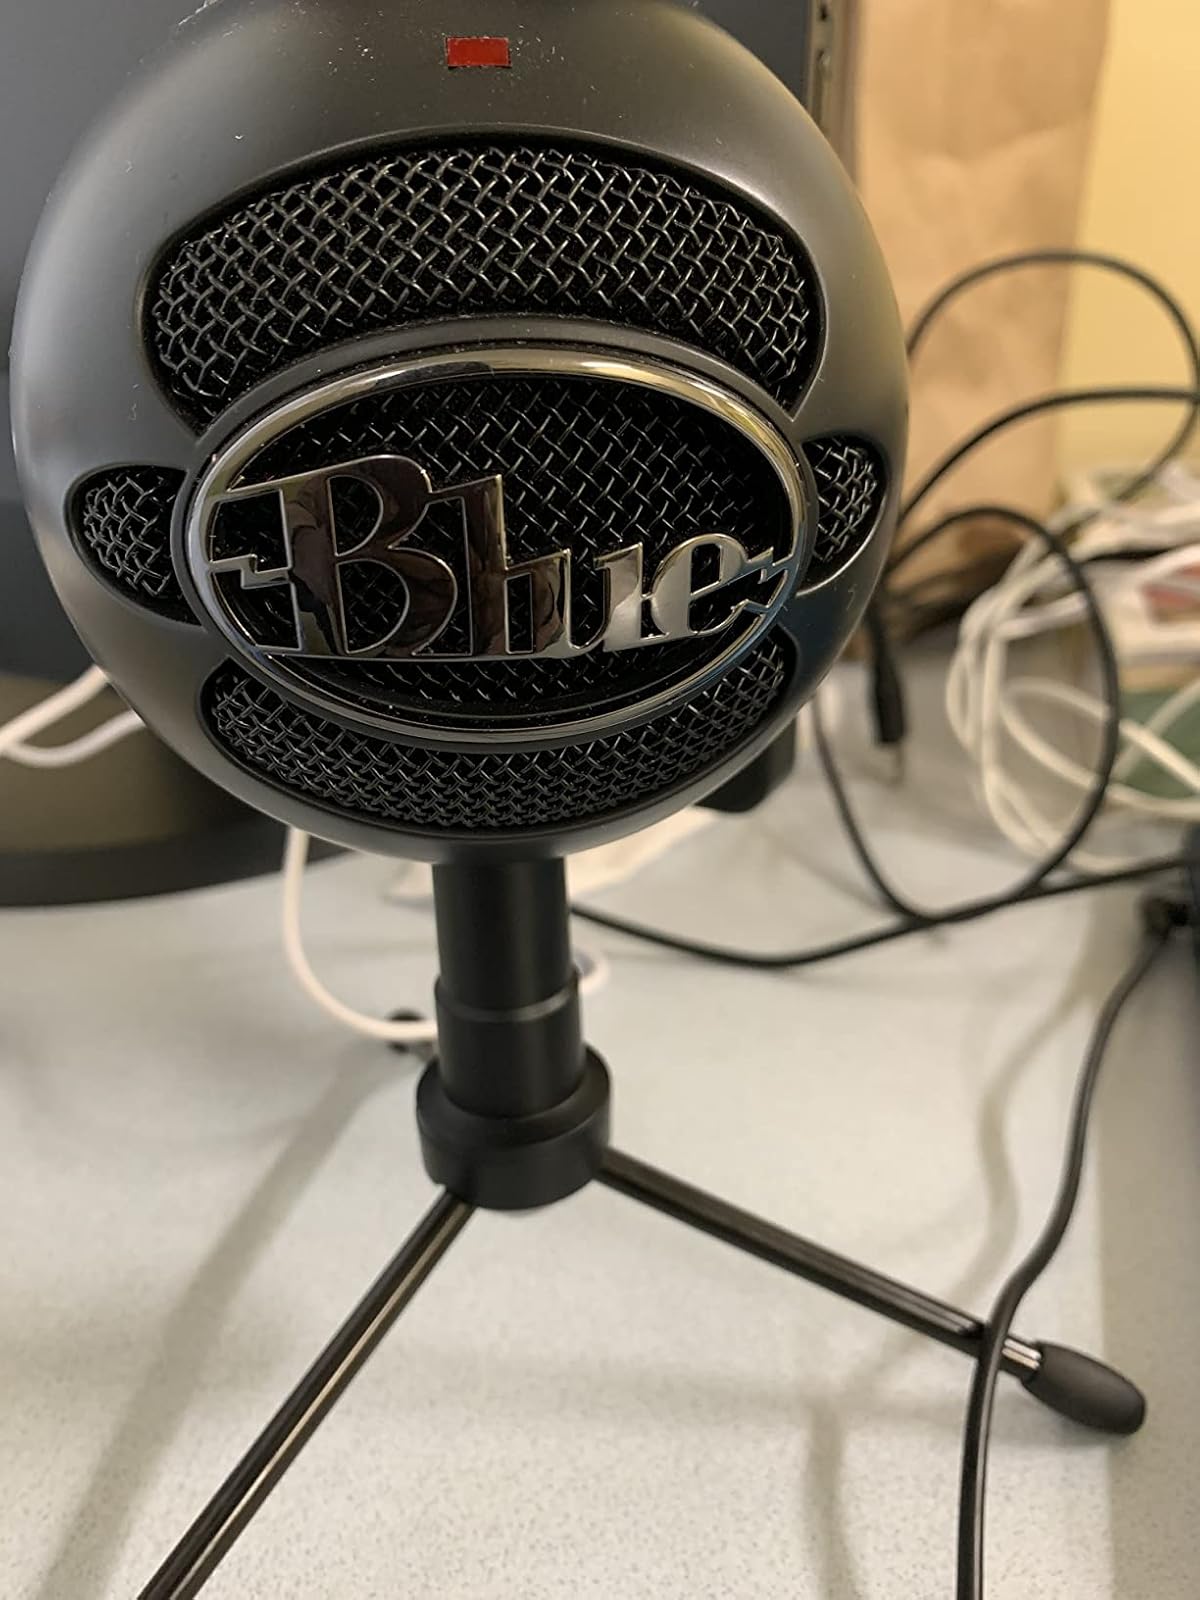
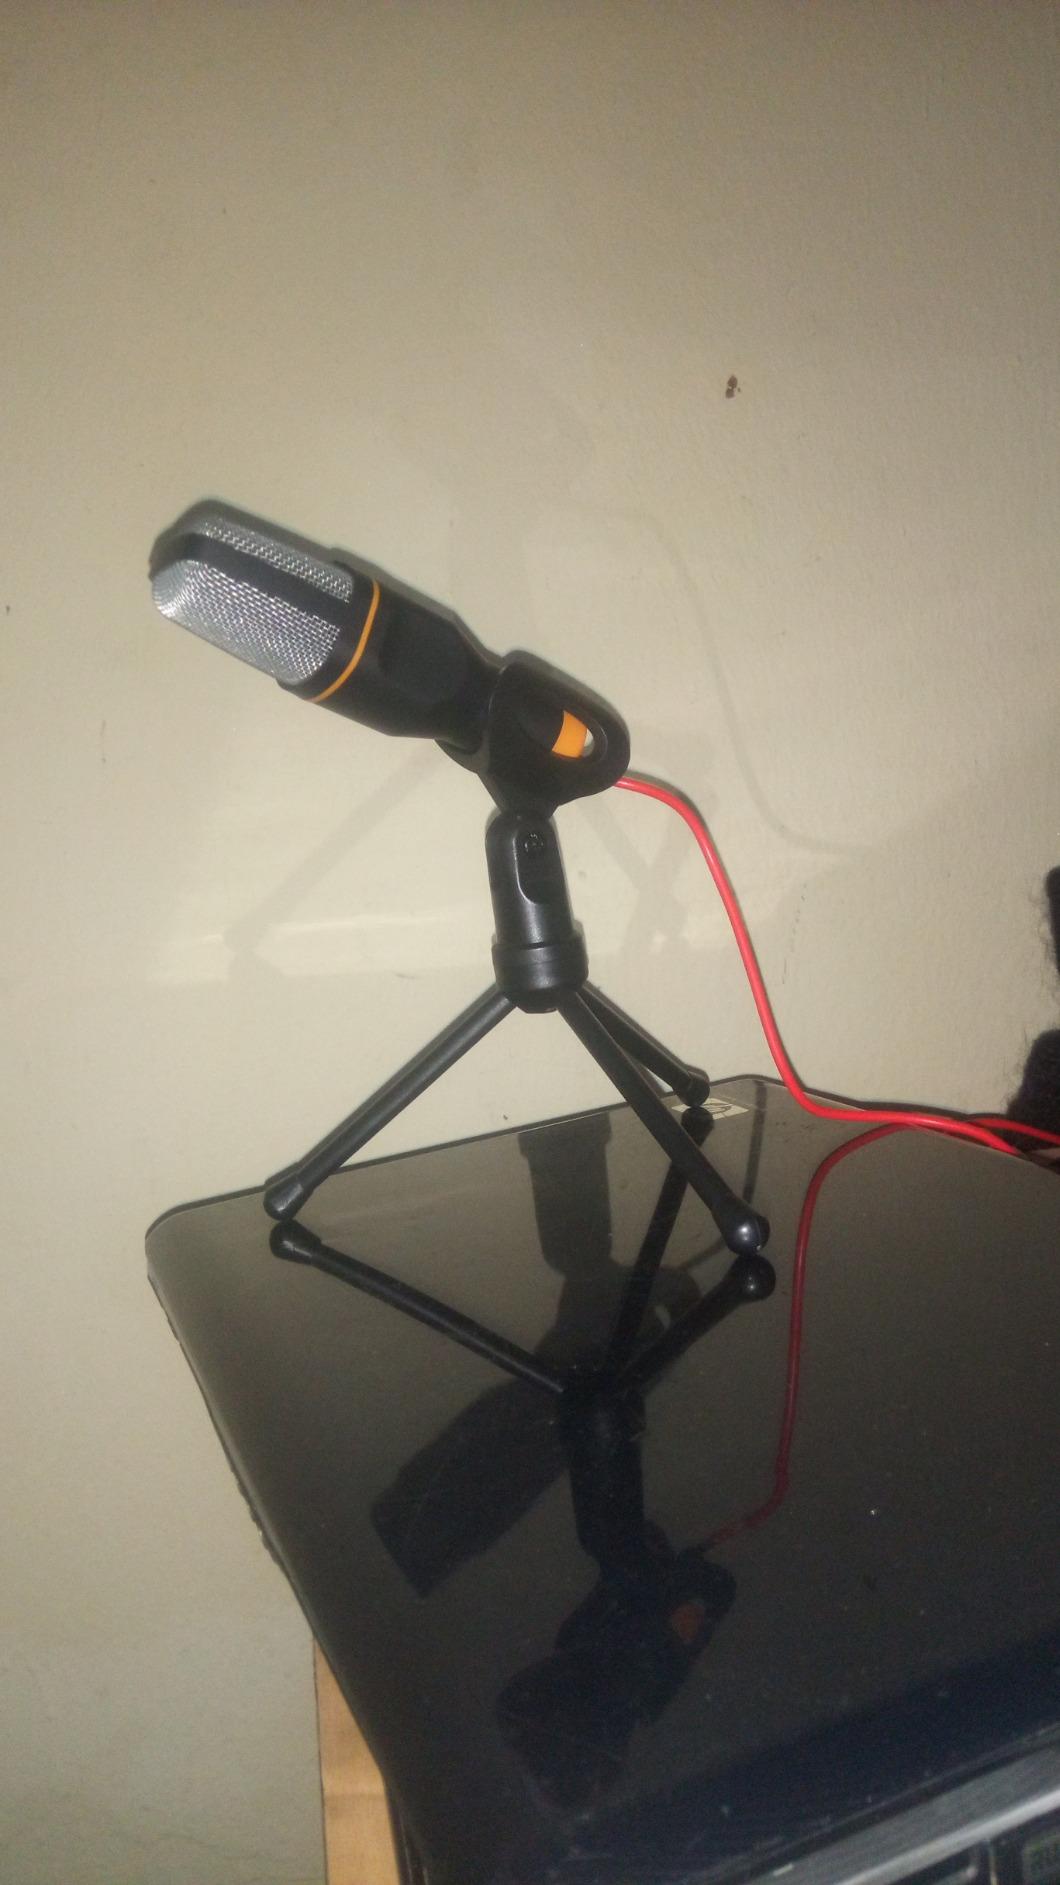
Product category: microphone
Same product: no